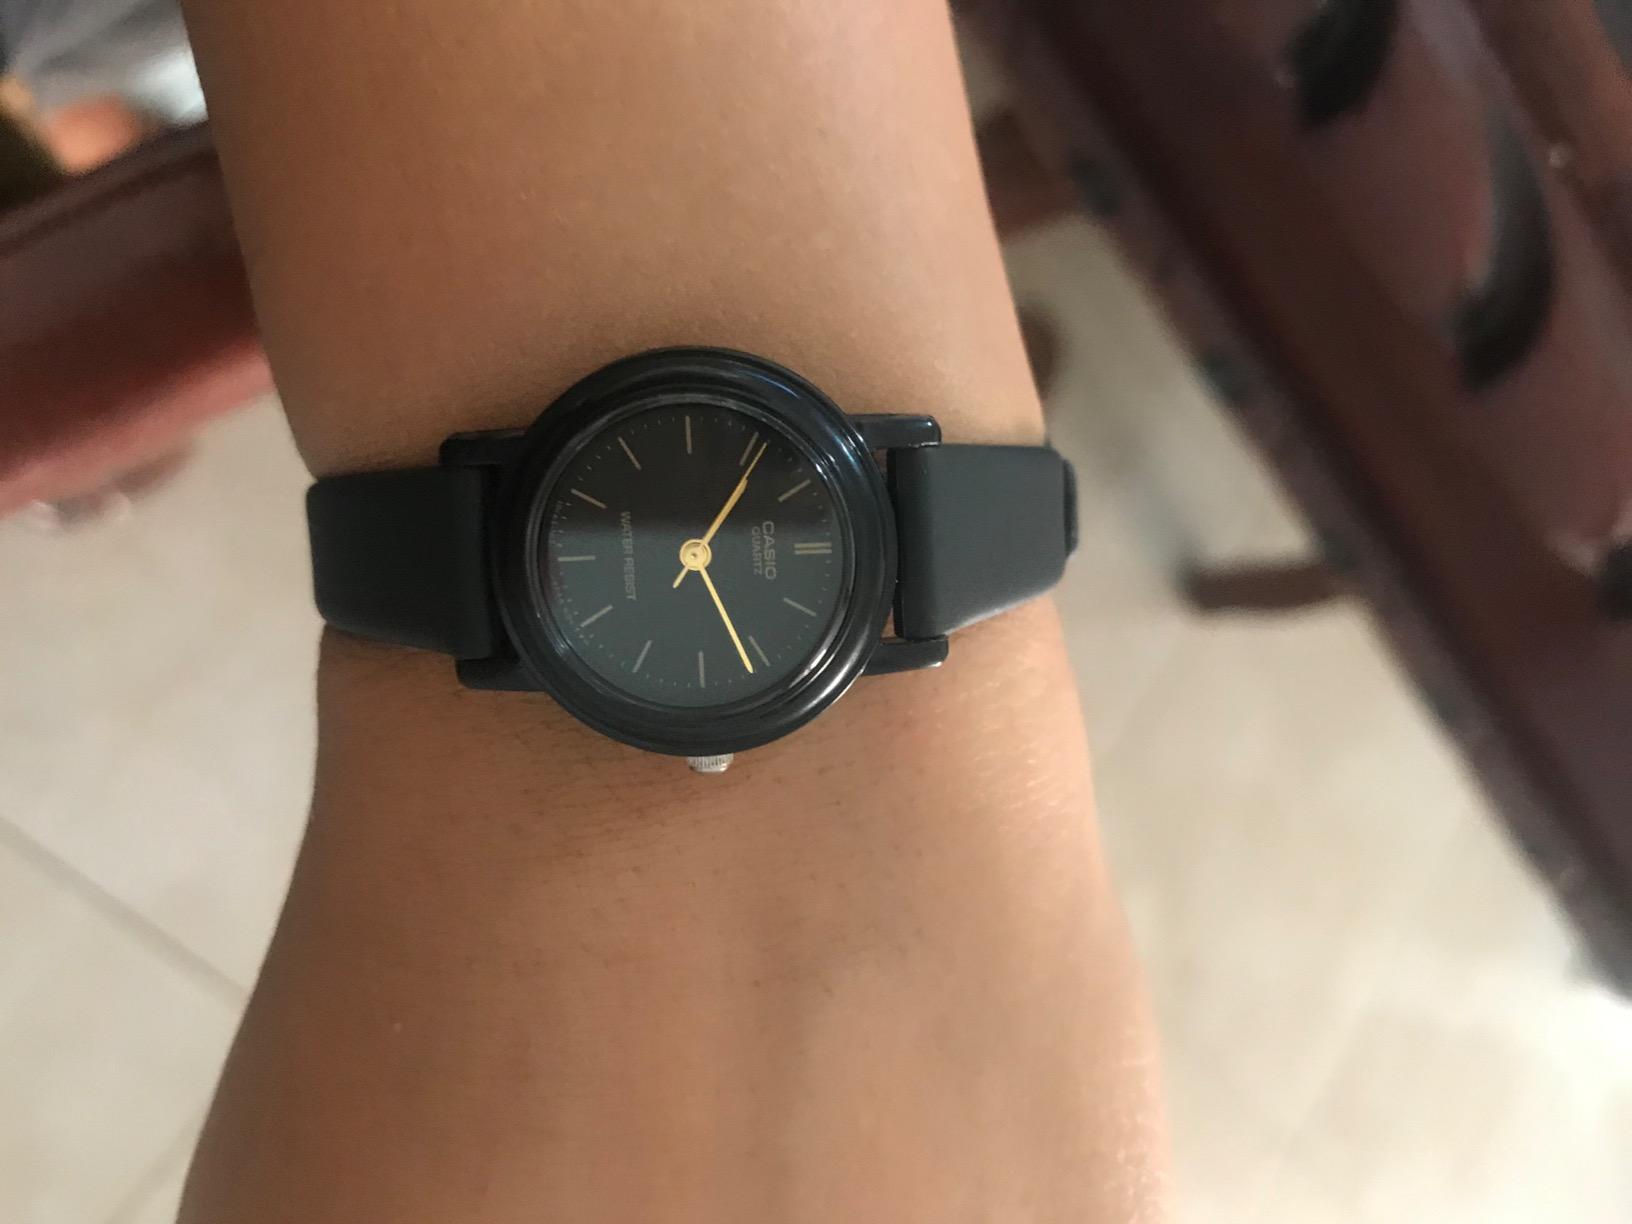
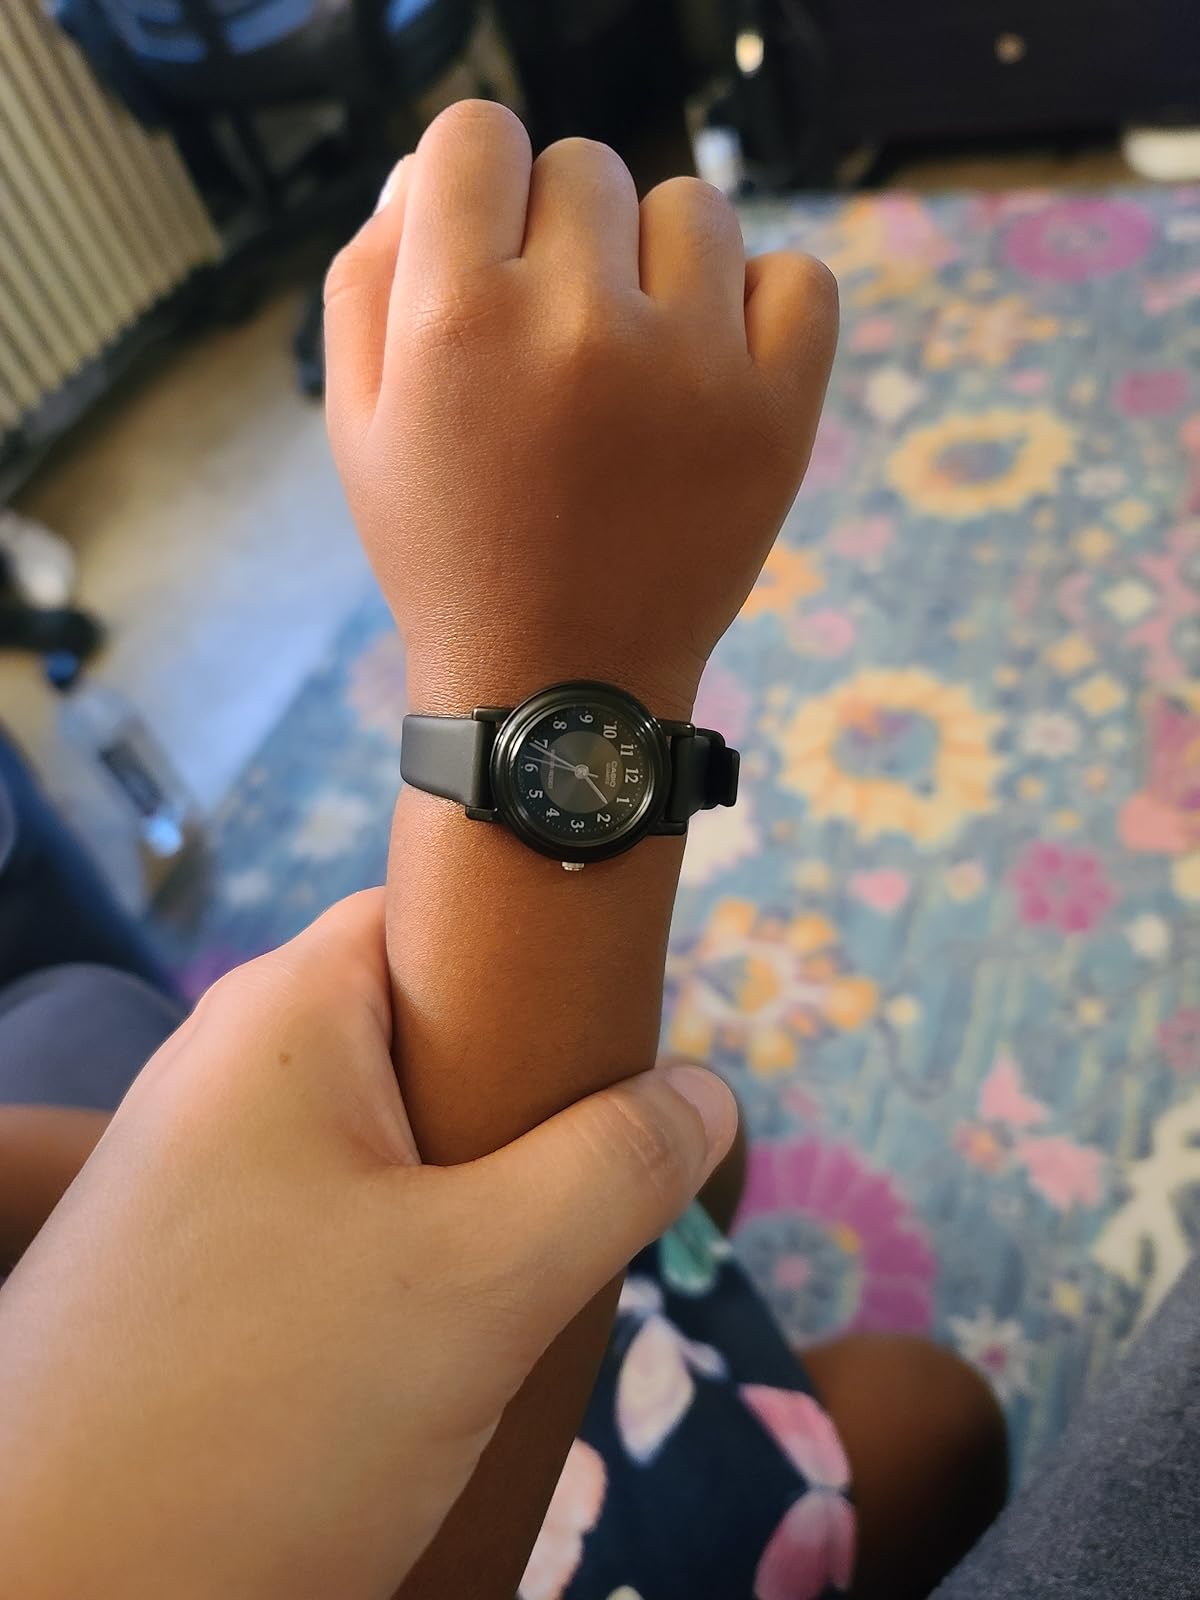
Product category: accessories_watch
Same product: no